Jarzé

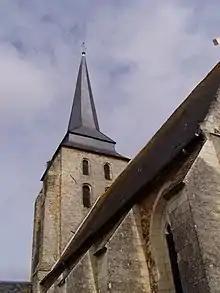
Belfry of the church of Sainte-Julitte

Jarzé is a former commune in the Maine-et-Loire department in western France. On 1 January 2016, it was merged into the new commune of Jarzé-Villages.